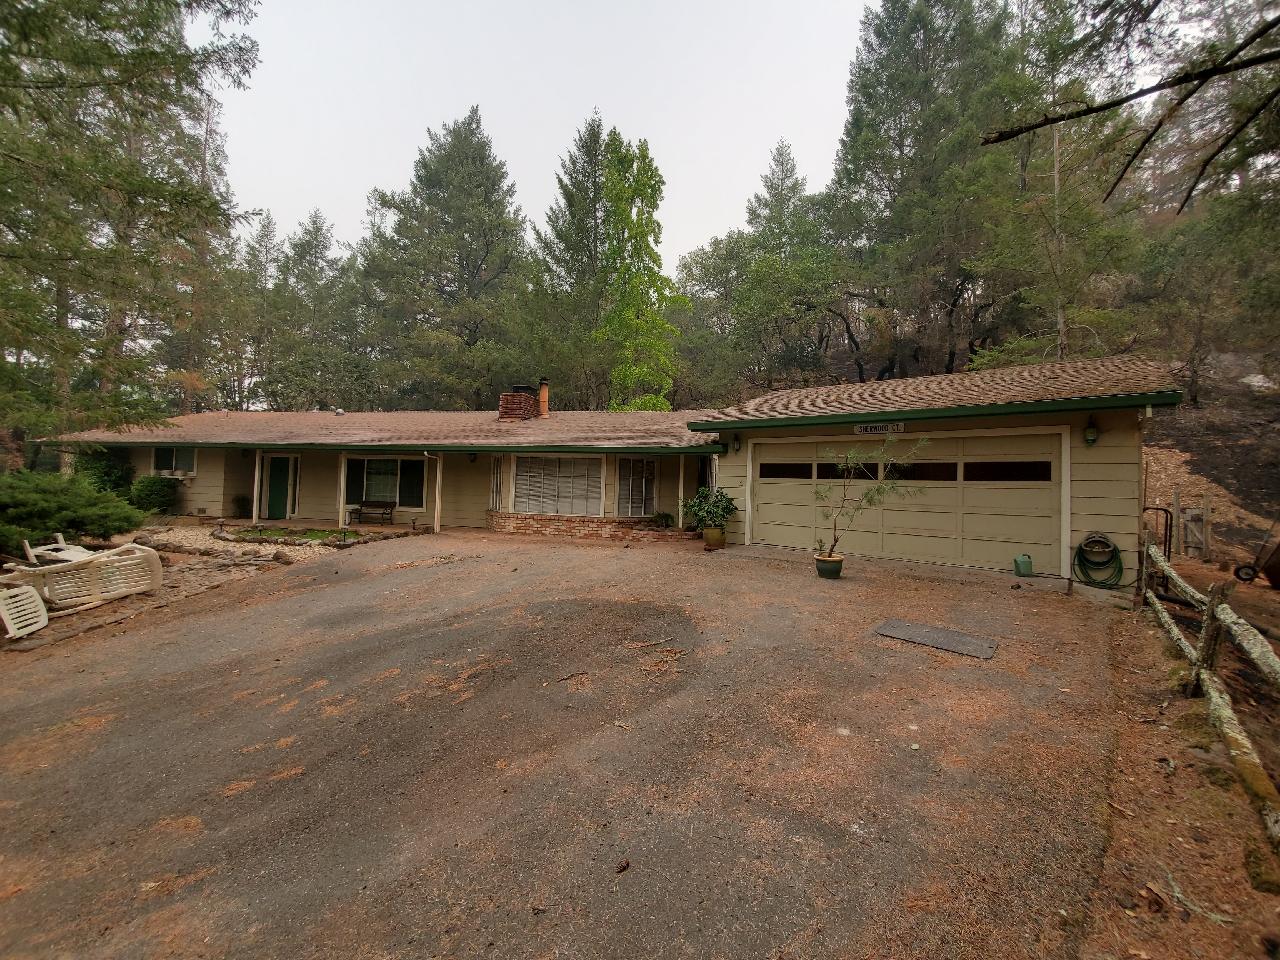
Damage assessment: no_damage